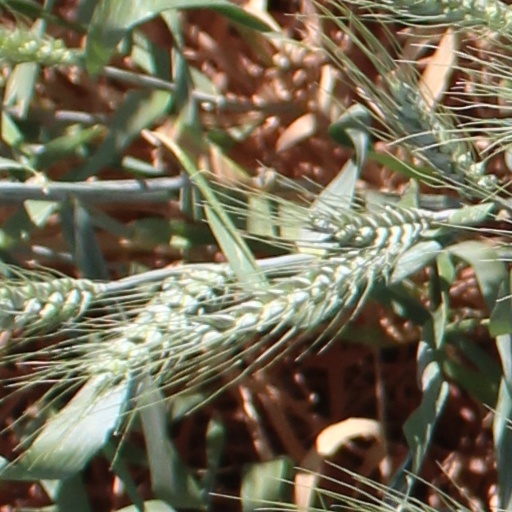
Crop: wheat